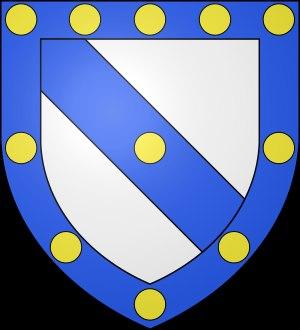
Gantonnet d'Abzac était un noble périgourdin de la famille d'Abzac qui servit notamment comme connétable à Chypre, en Italie et finalement en Provence.